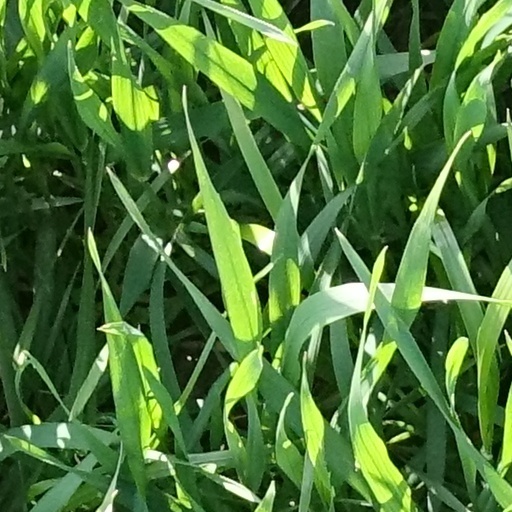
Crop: wheat